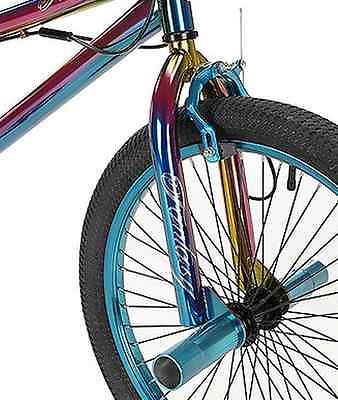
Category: bicycle